Napoleonic Wars

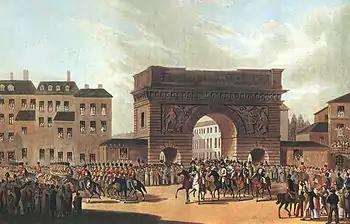
Russian army enters Paris, 31 March 1814

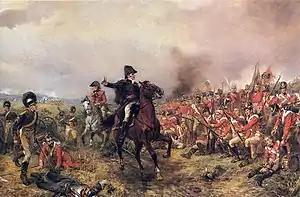
"Wellington at Waterloo" by Robert Alexander Hillingford

The Fifth Coalition (1809) of Britain and Austria against France formed as Britain engaged in the Peninsular War in Spain and Portugal. The sea became a major theatre of war against Napoleon's allies. Austria, previously an ally of France, took the opportunity to attempt to restore its imperial territories in Germany as held prior to Austerlitz. During the time of the Fifth Coalition, the Royal Navy won a succession of victories in the French colonies. On land the major battles included Battles of Raszyn, Eckmuhl, Raab, Aspern-Essling, and Wagram.